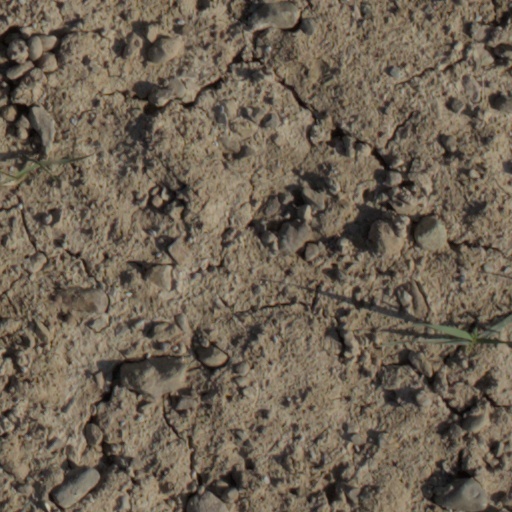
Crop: wheat